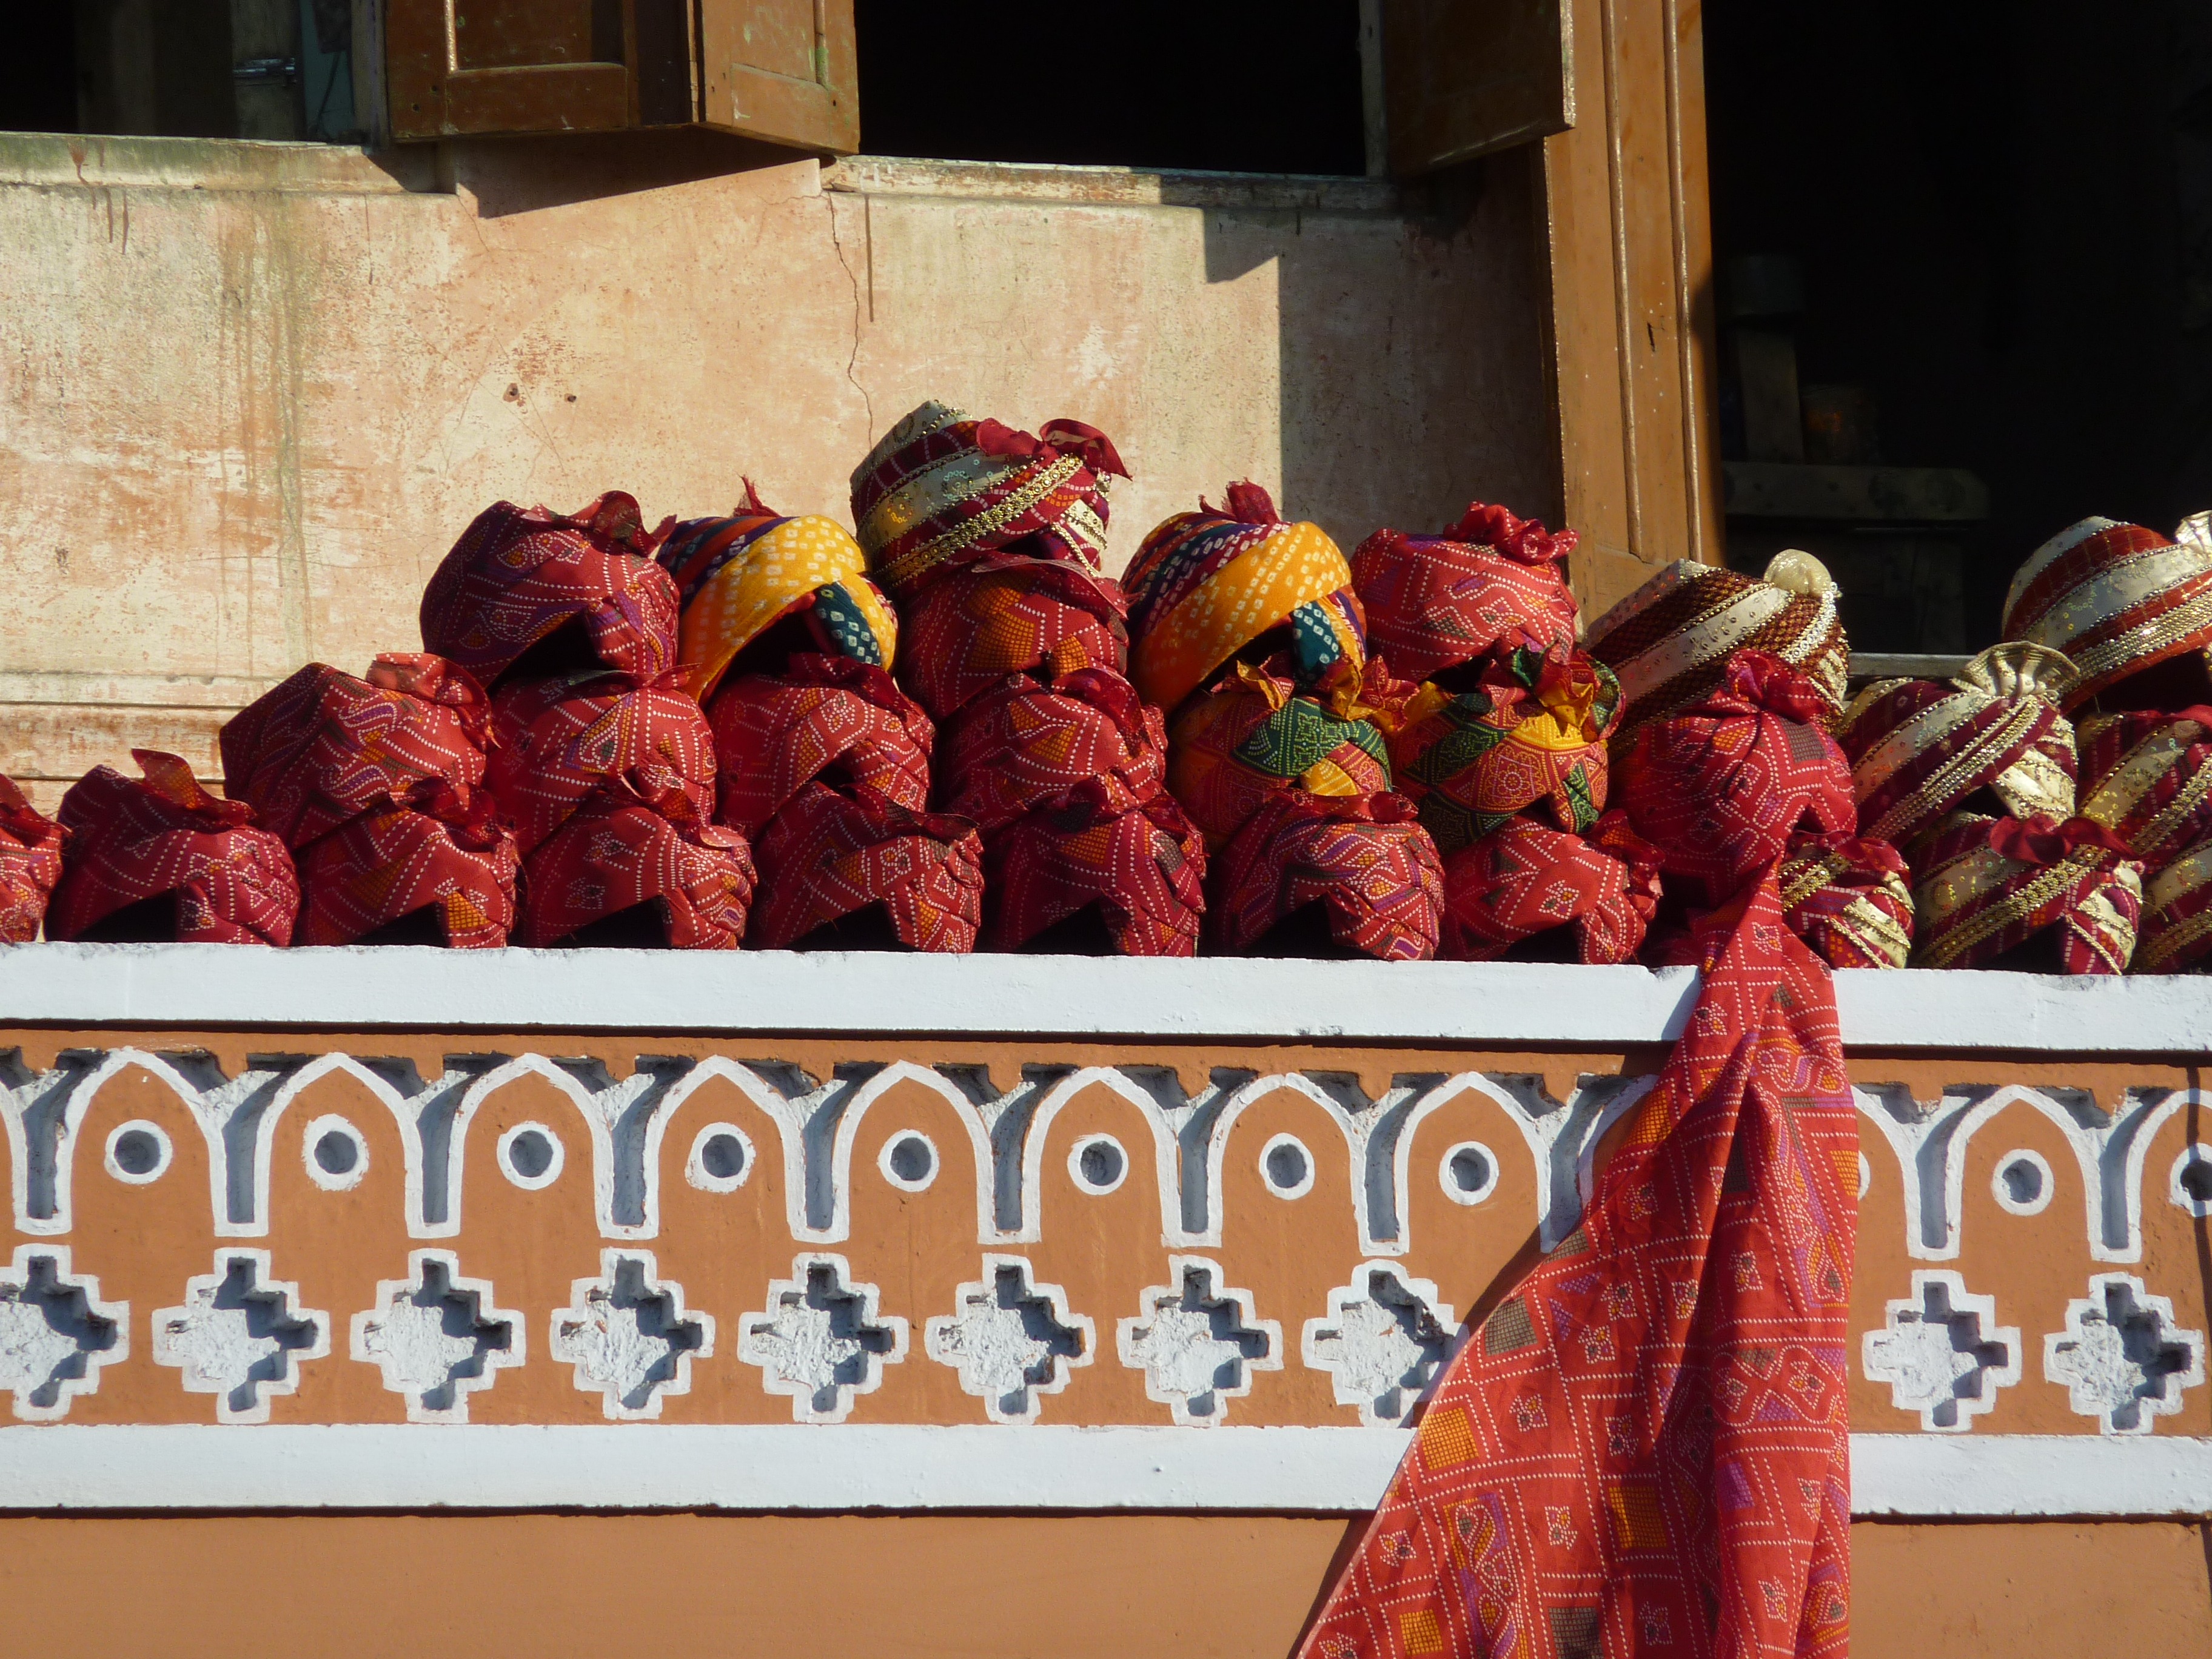
market, tradition, jaipur, rajasthan